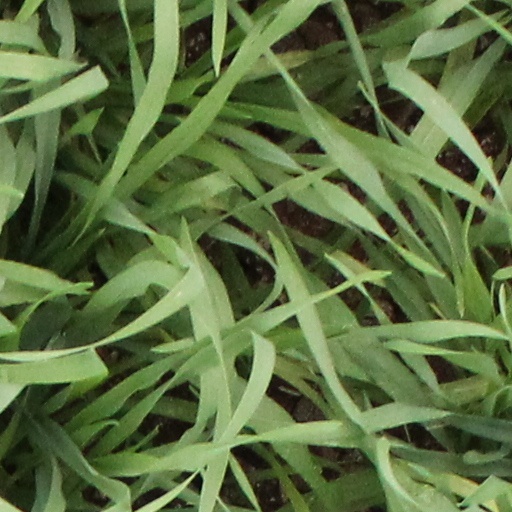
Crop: wheat